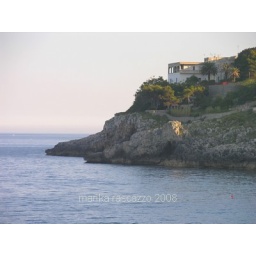
gallipoli house on top of the cliff by the coast